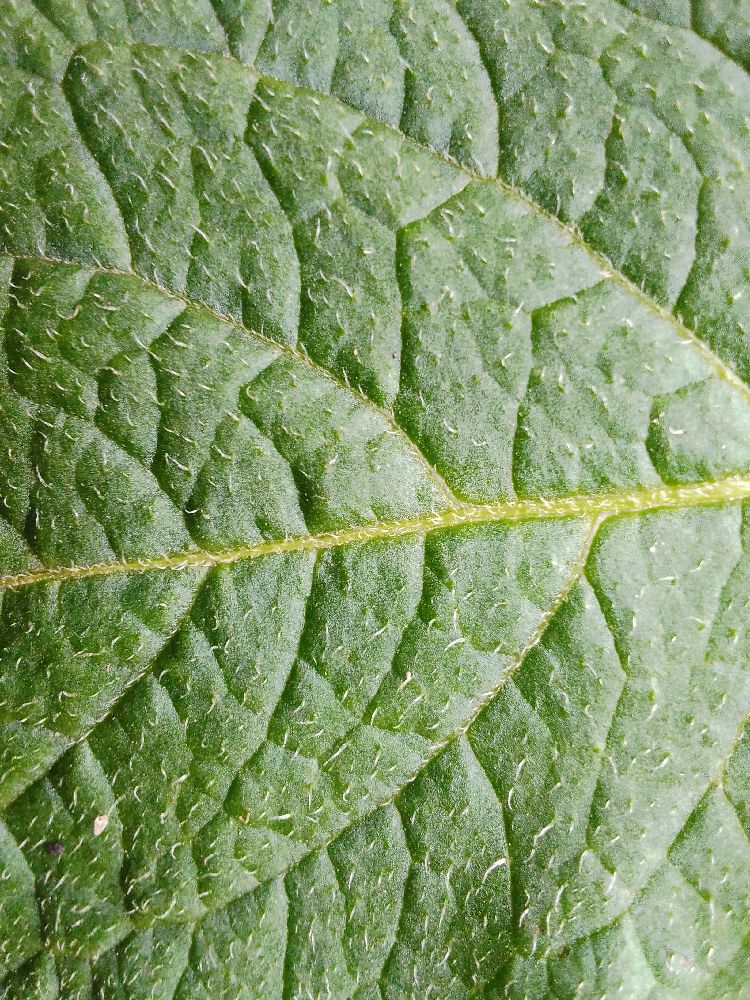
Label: Healthy